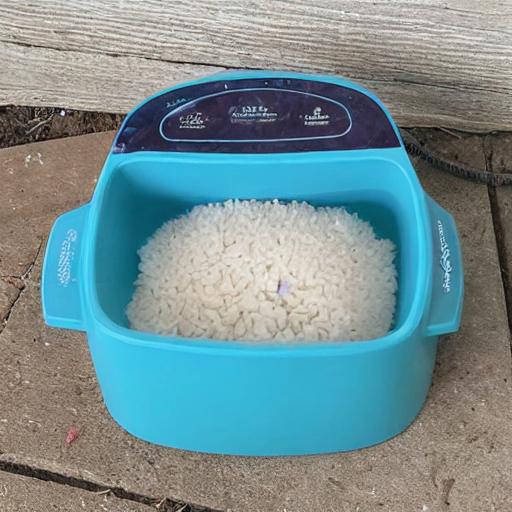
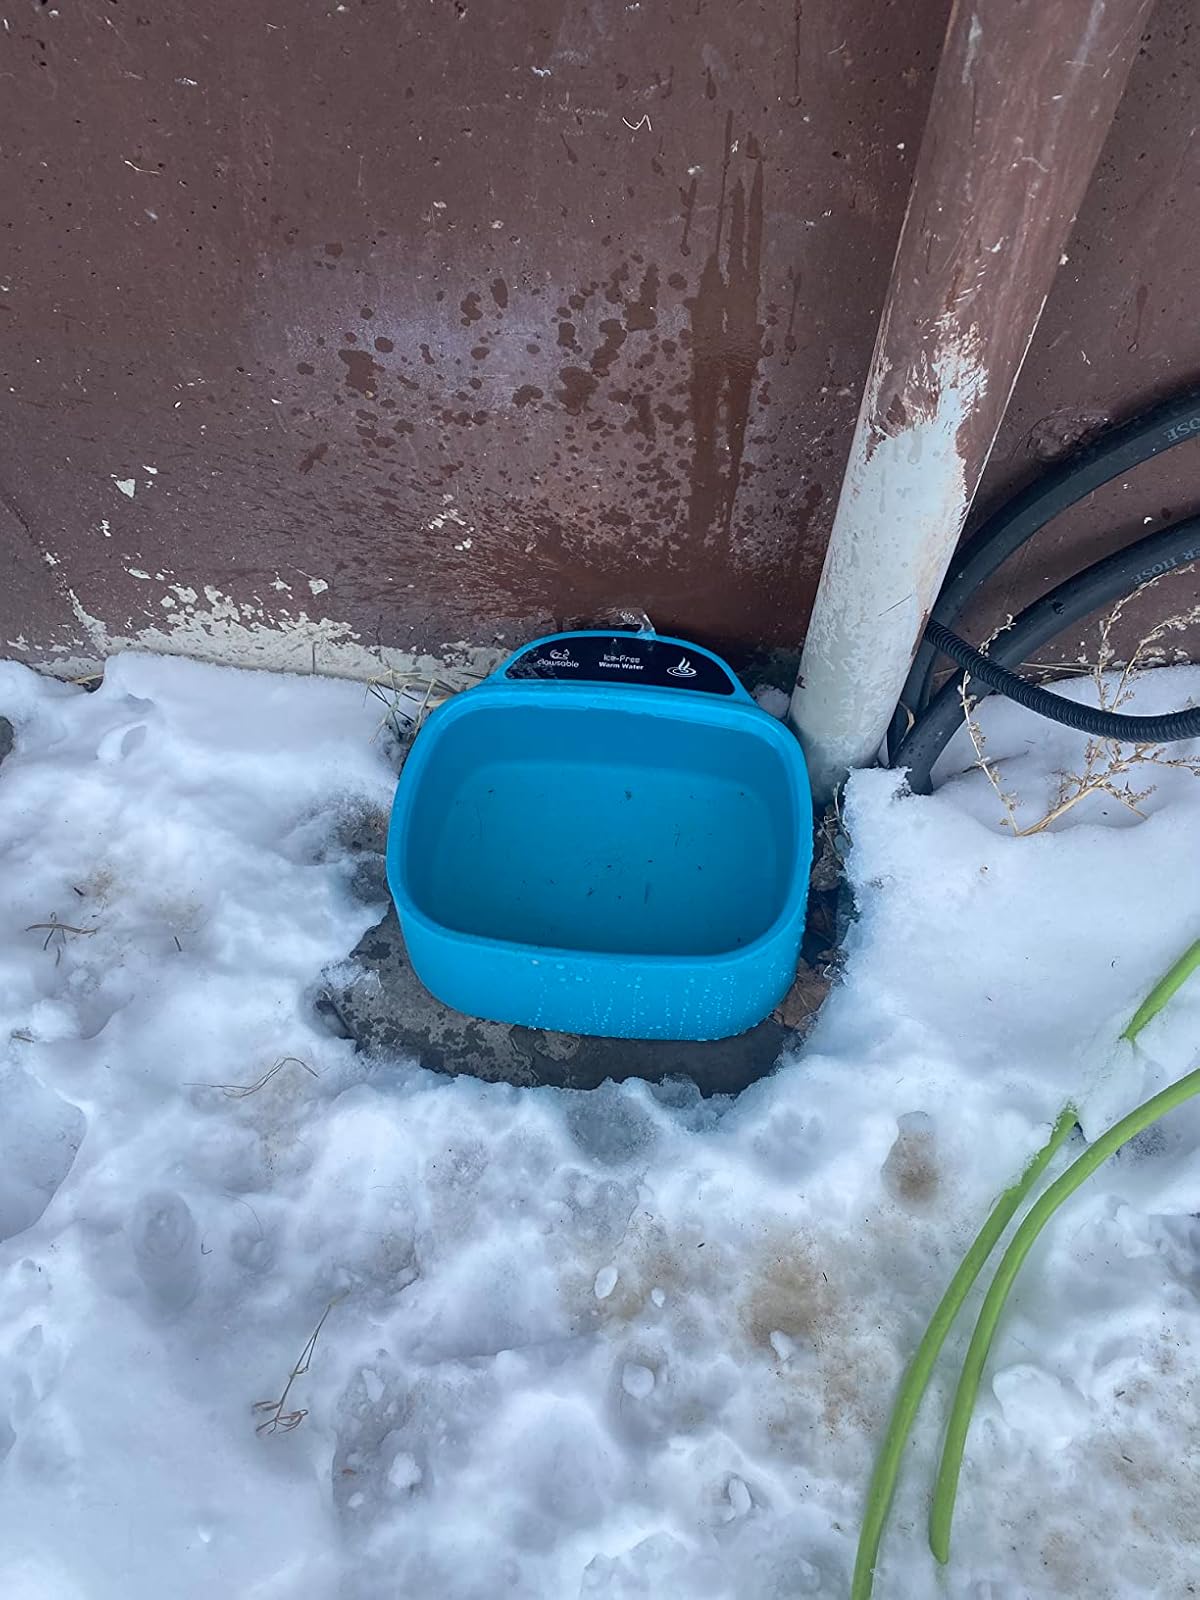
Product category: items_bowl
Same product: no